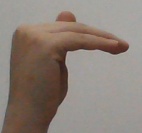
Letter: khaa